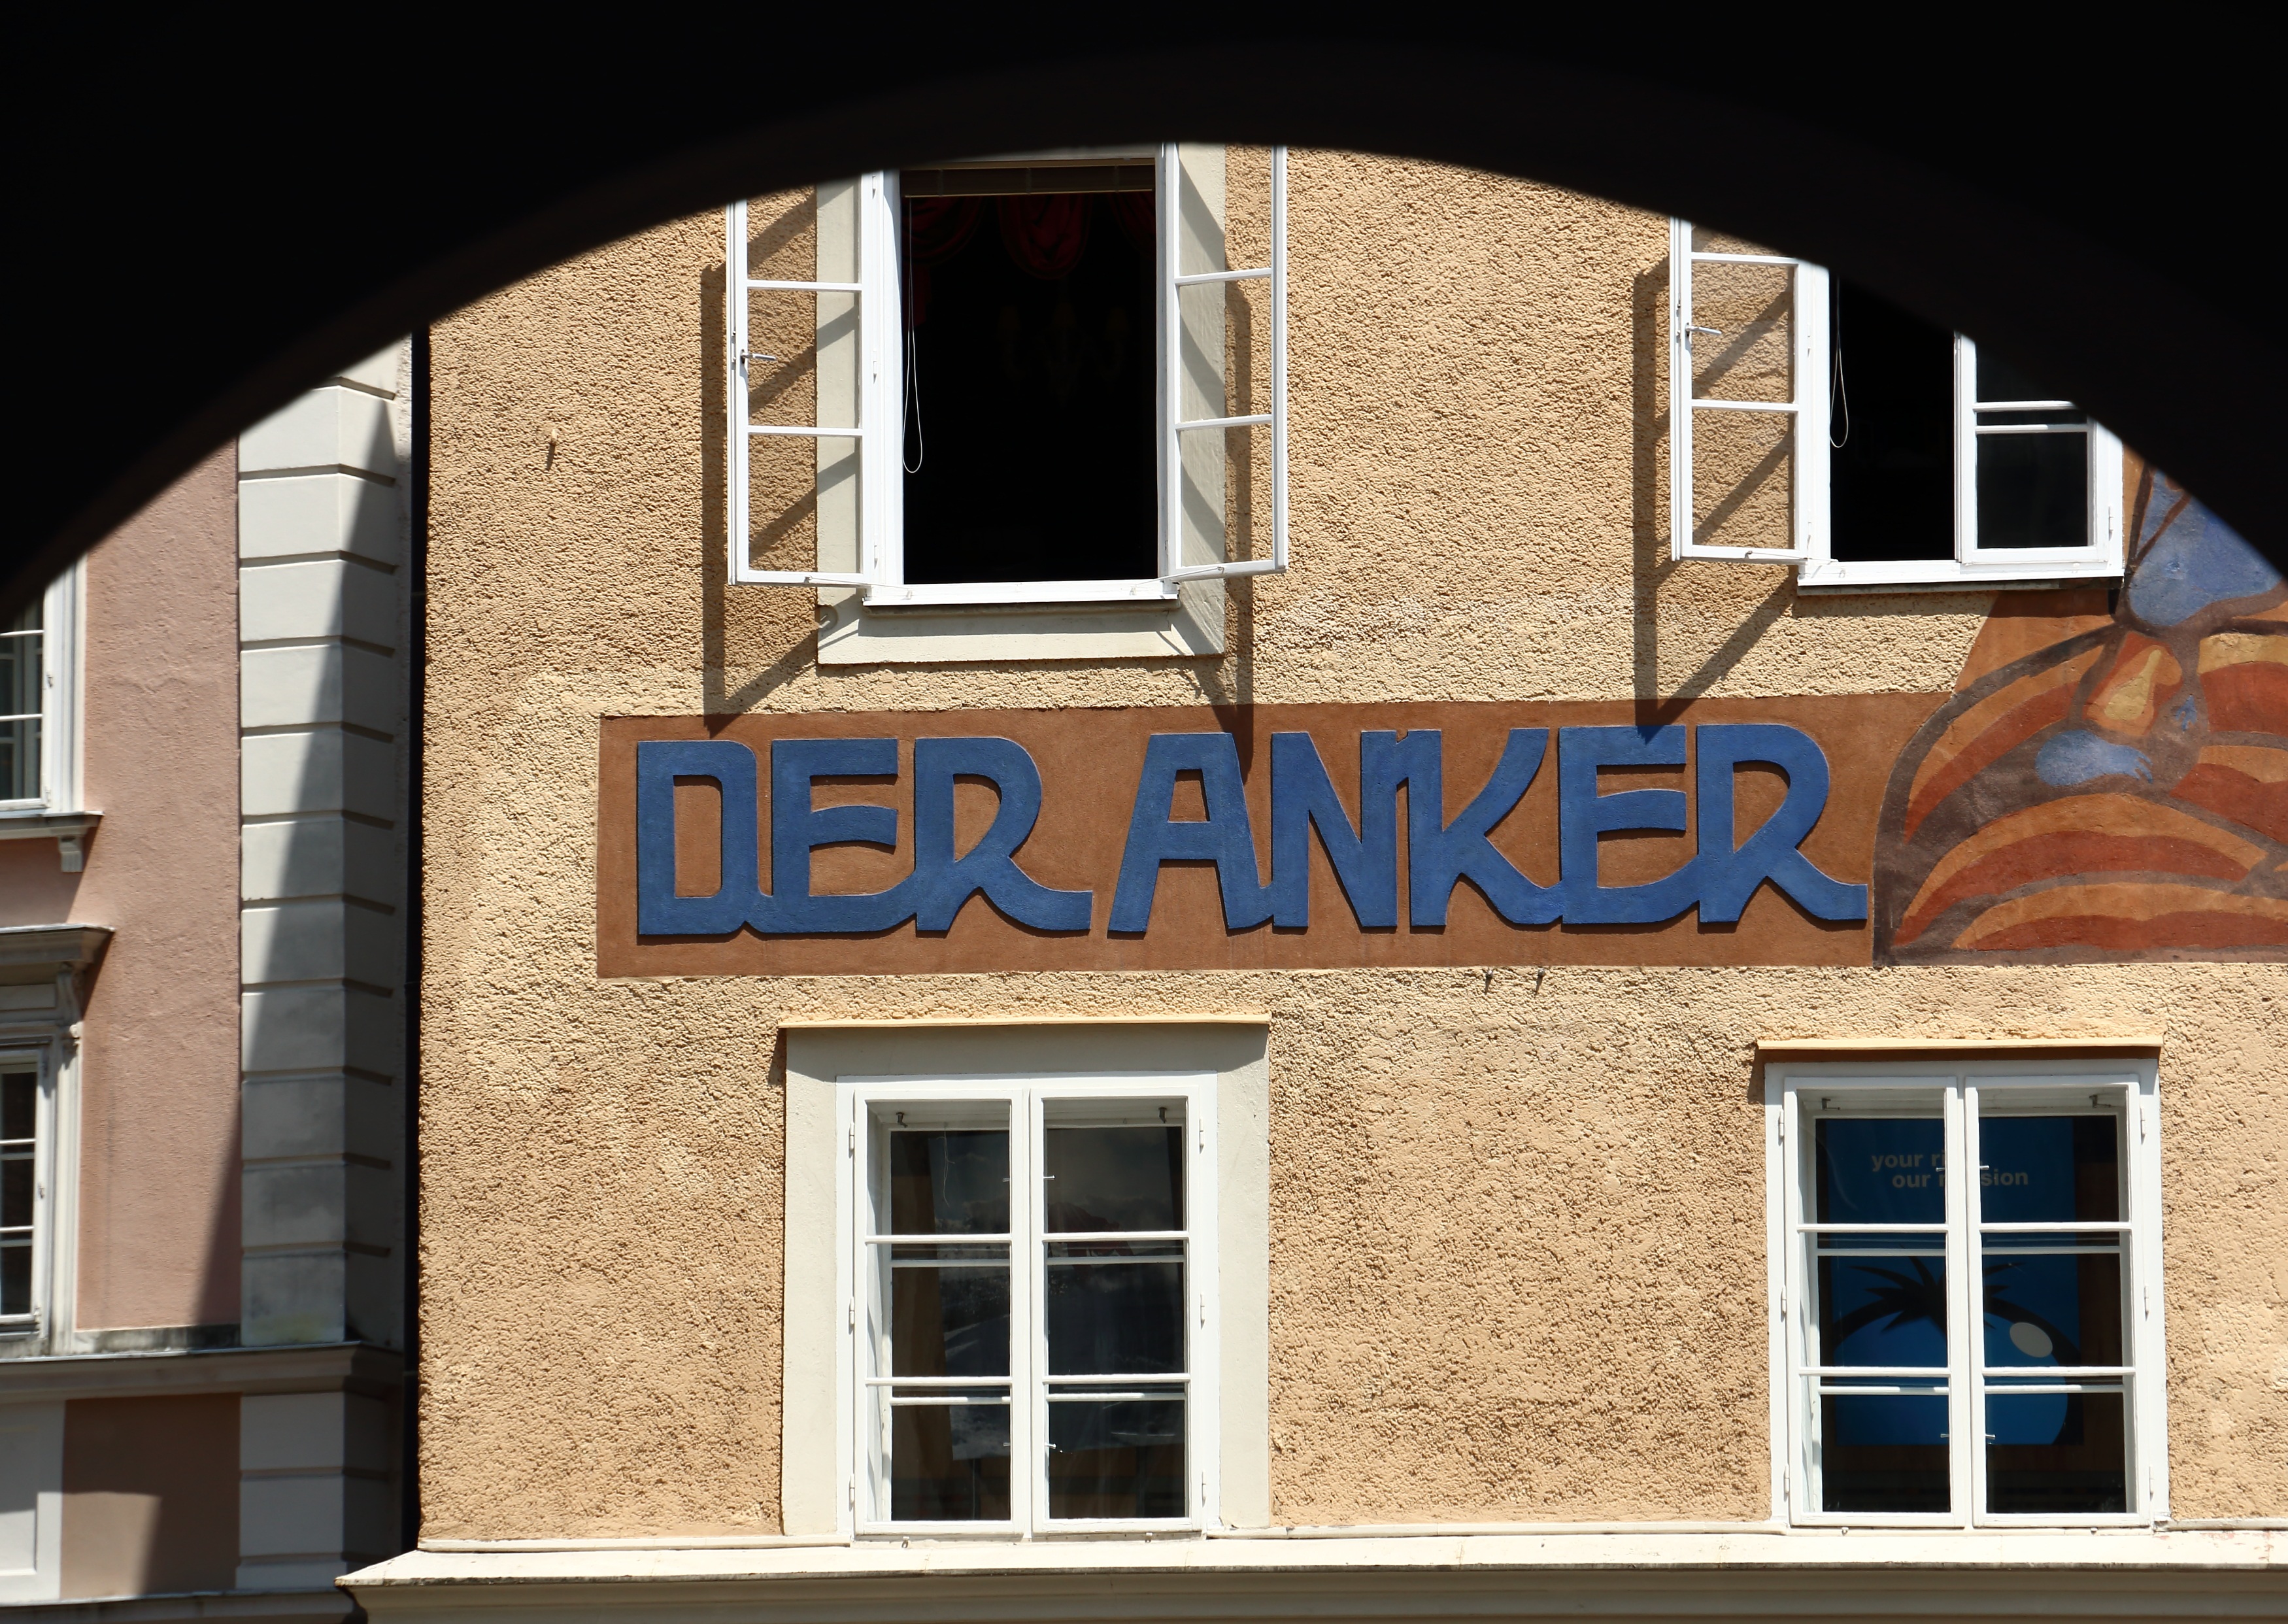
architecture, house, window, home, wall, facade, brick, austria, letters, vault, salzburg